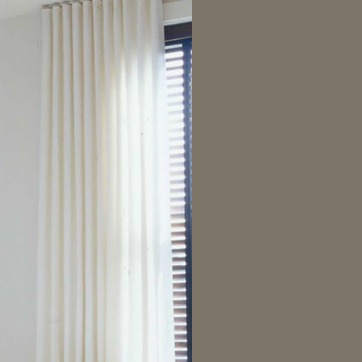
Material: glass